Wilbert McClure

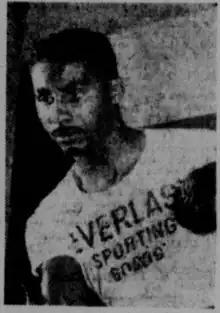
picture of Wilbert McClure from 1963

Wilbert McClure (October 29, 1938 – August 6, 2020) was an American professional boxer. As an amateur he won gold medals in the light middleweight division at the 1959 Pan American Games and the 1960 Olympics. As a professional he competed from 1961 to 1970.